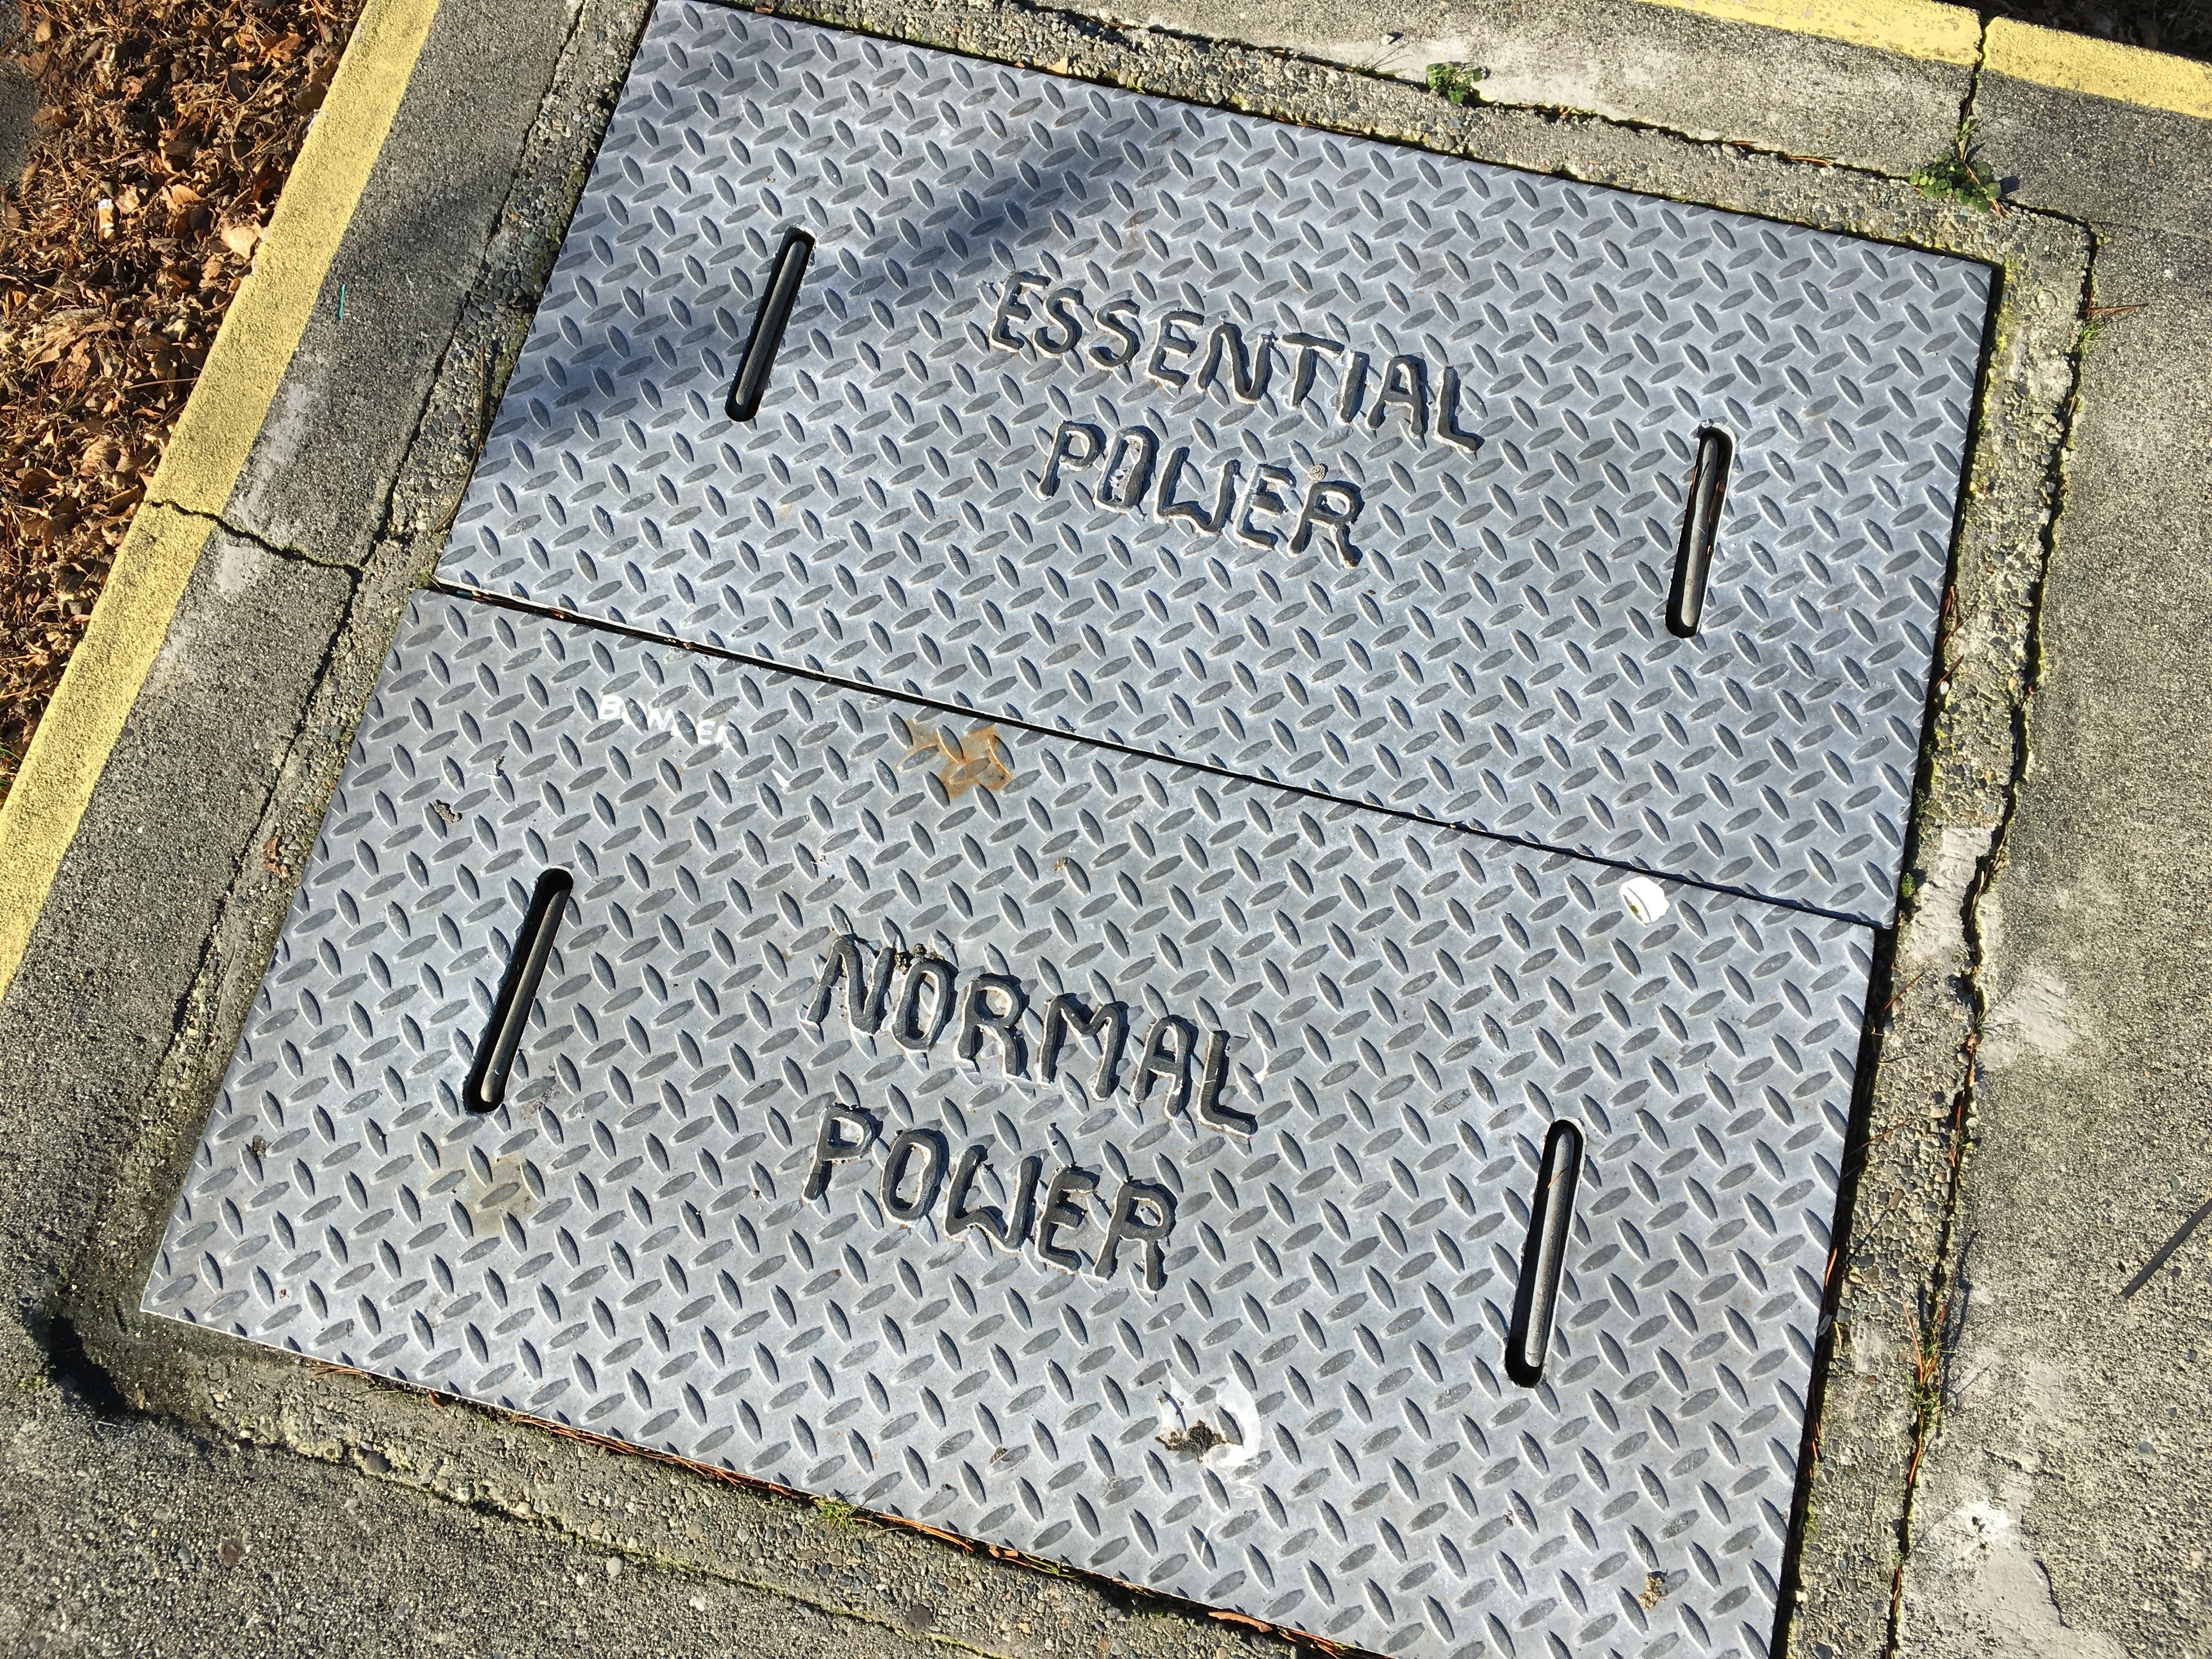
sidewalk, number, wall, sign, memorial, power, art, shape, road surface, manhole cover